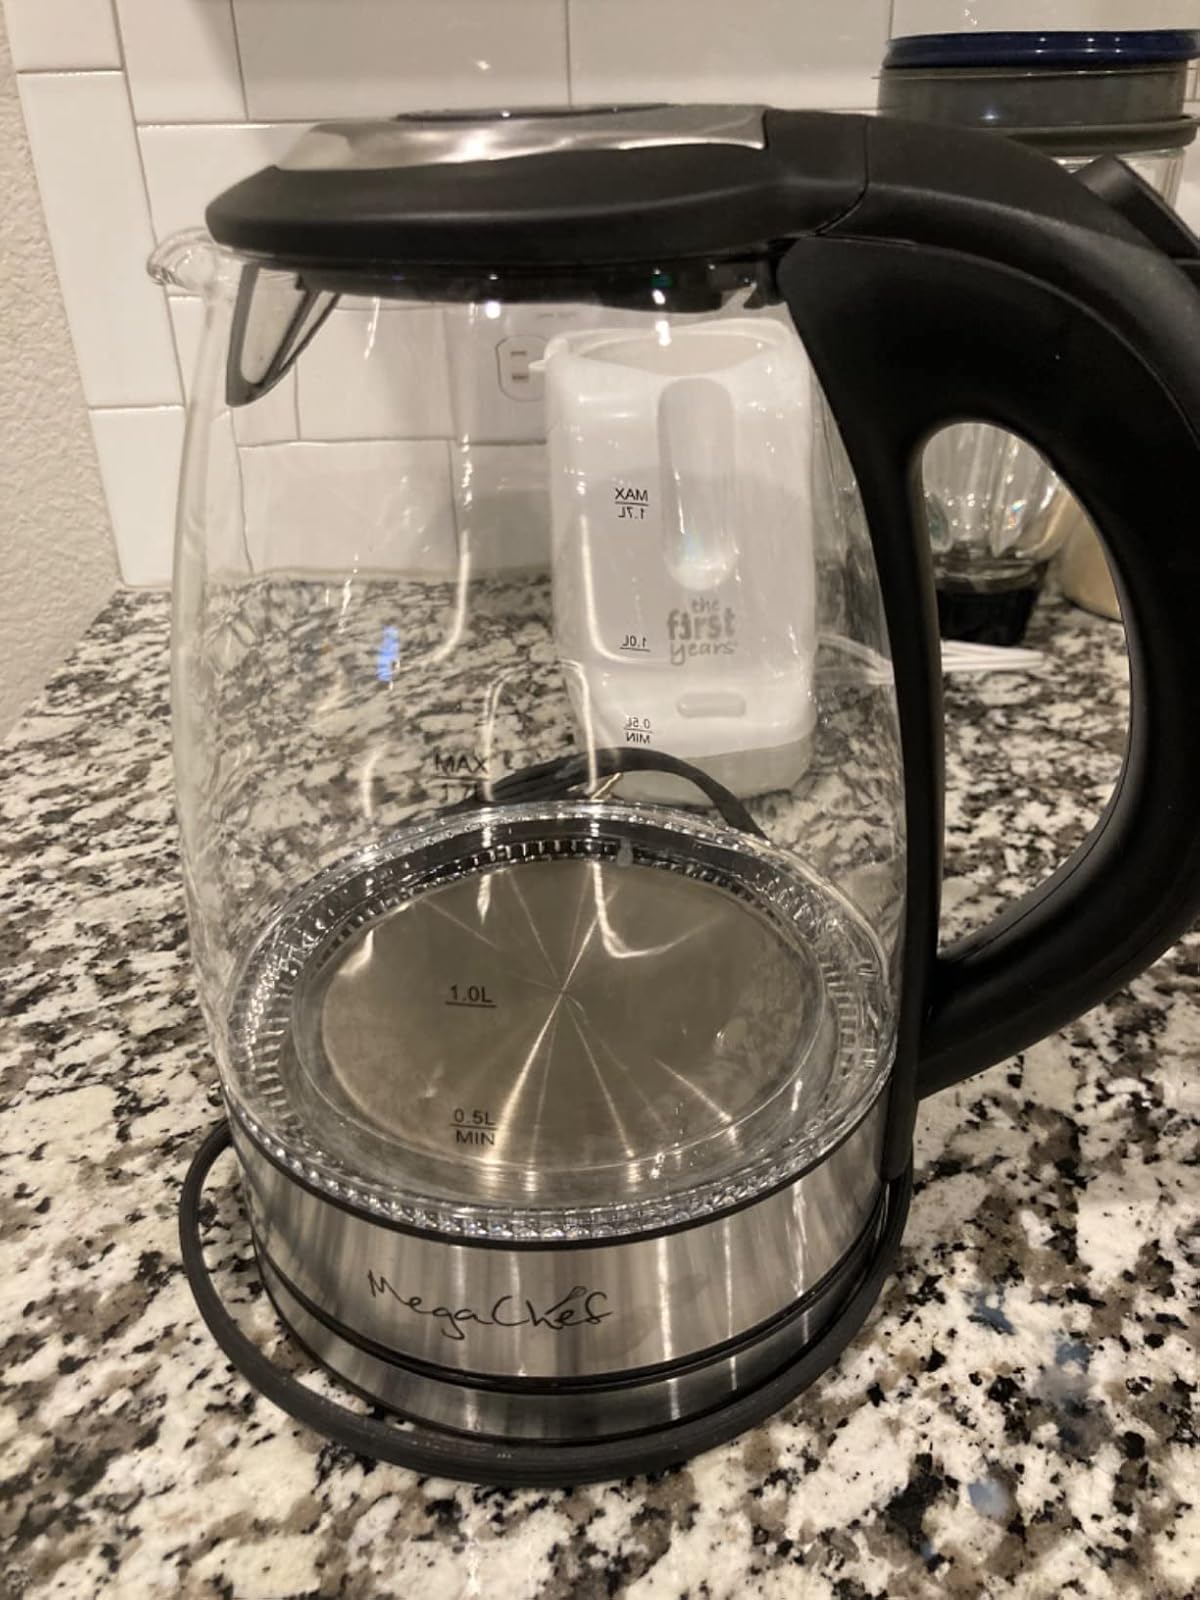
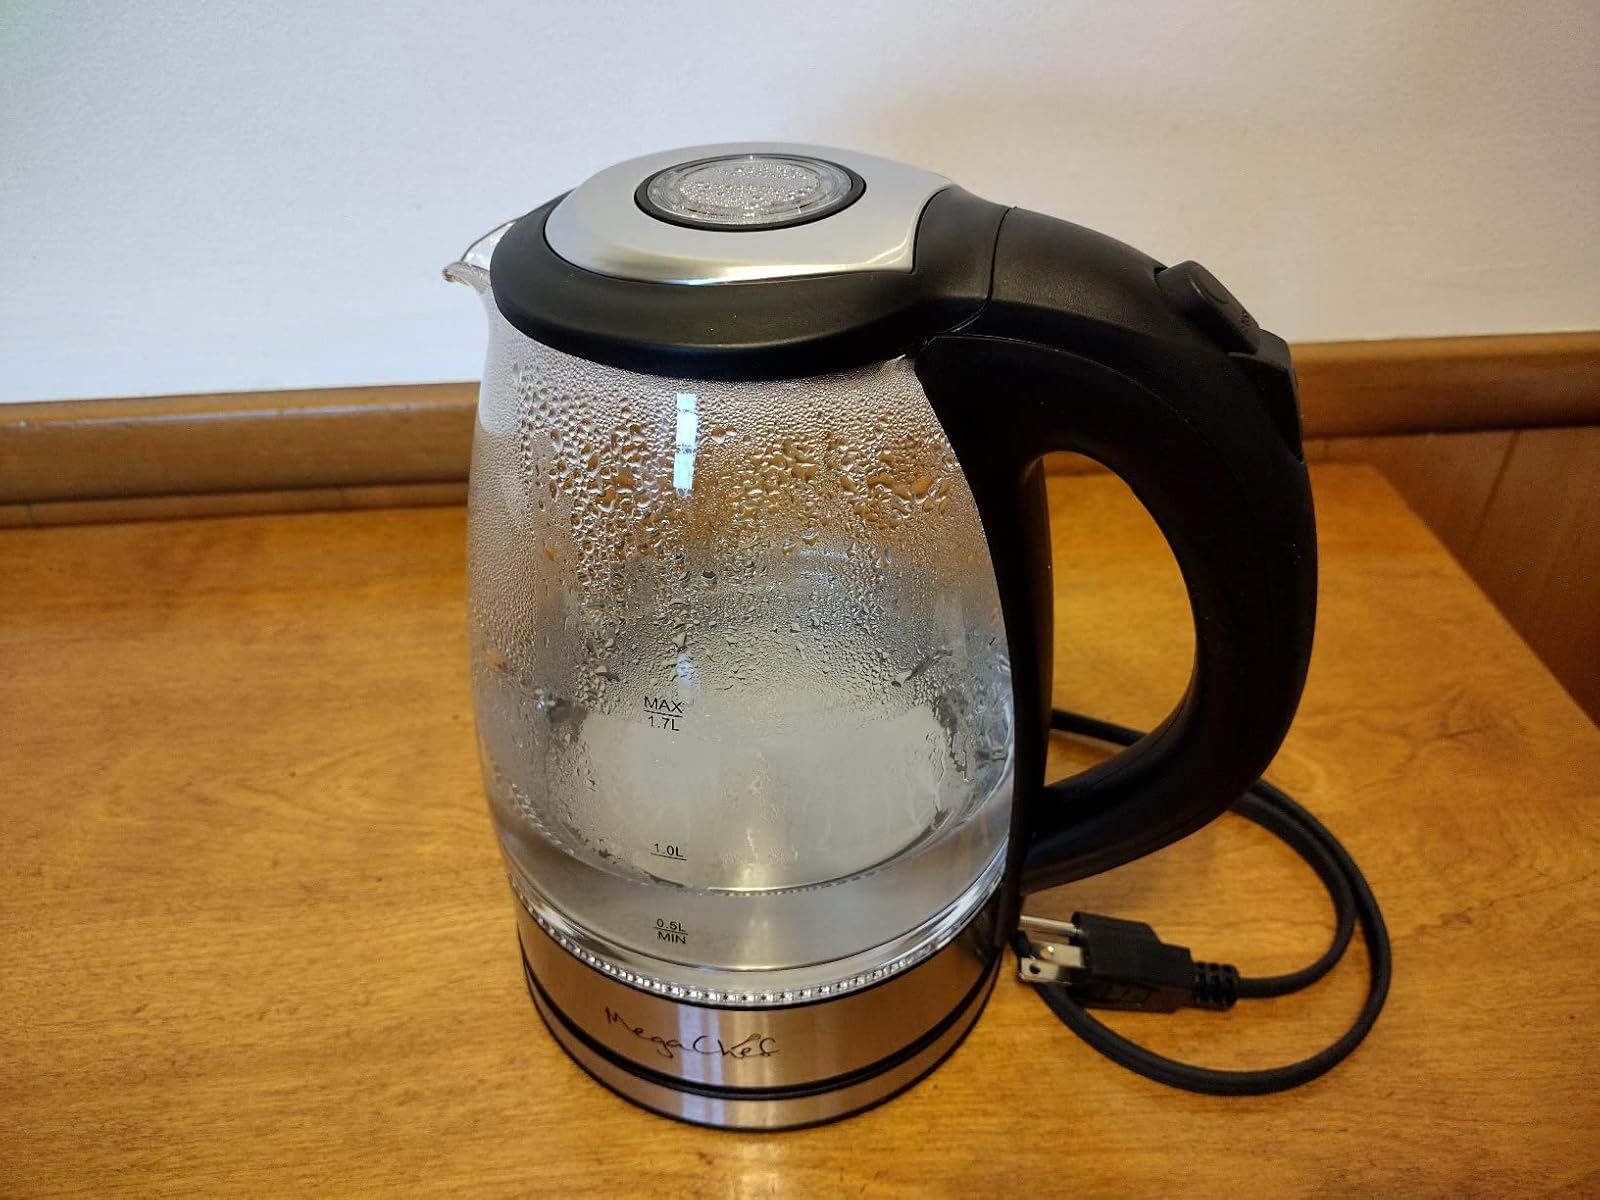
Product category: items_kettle
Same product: yes